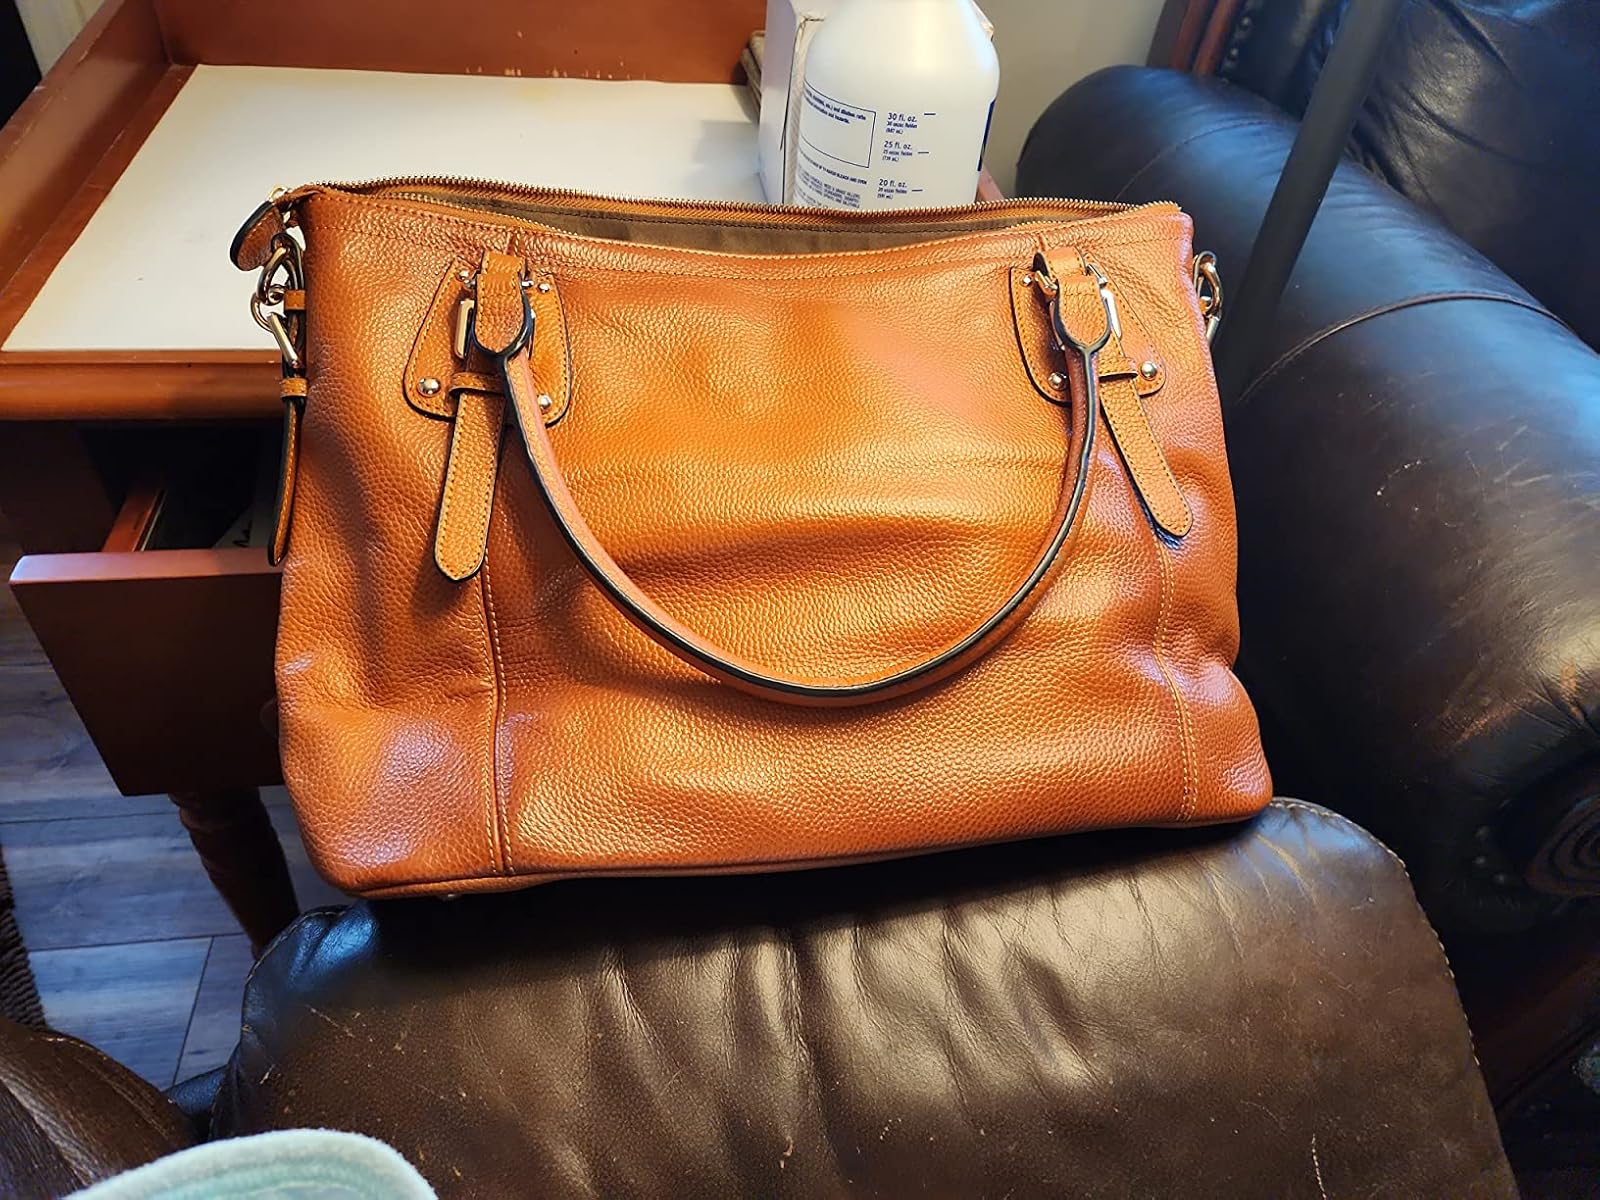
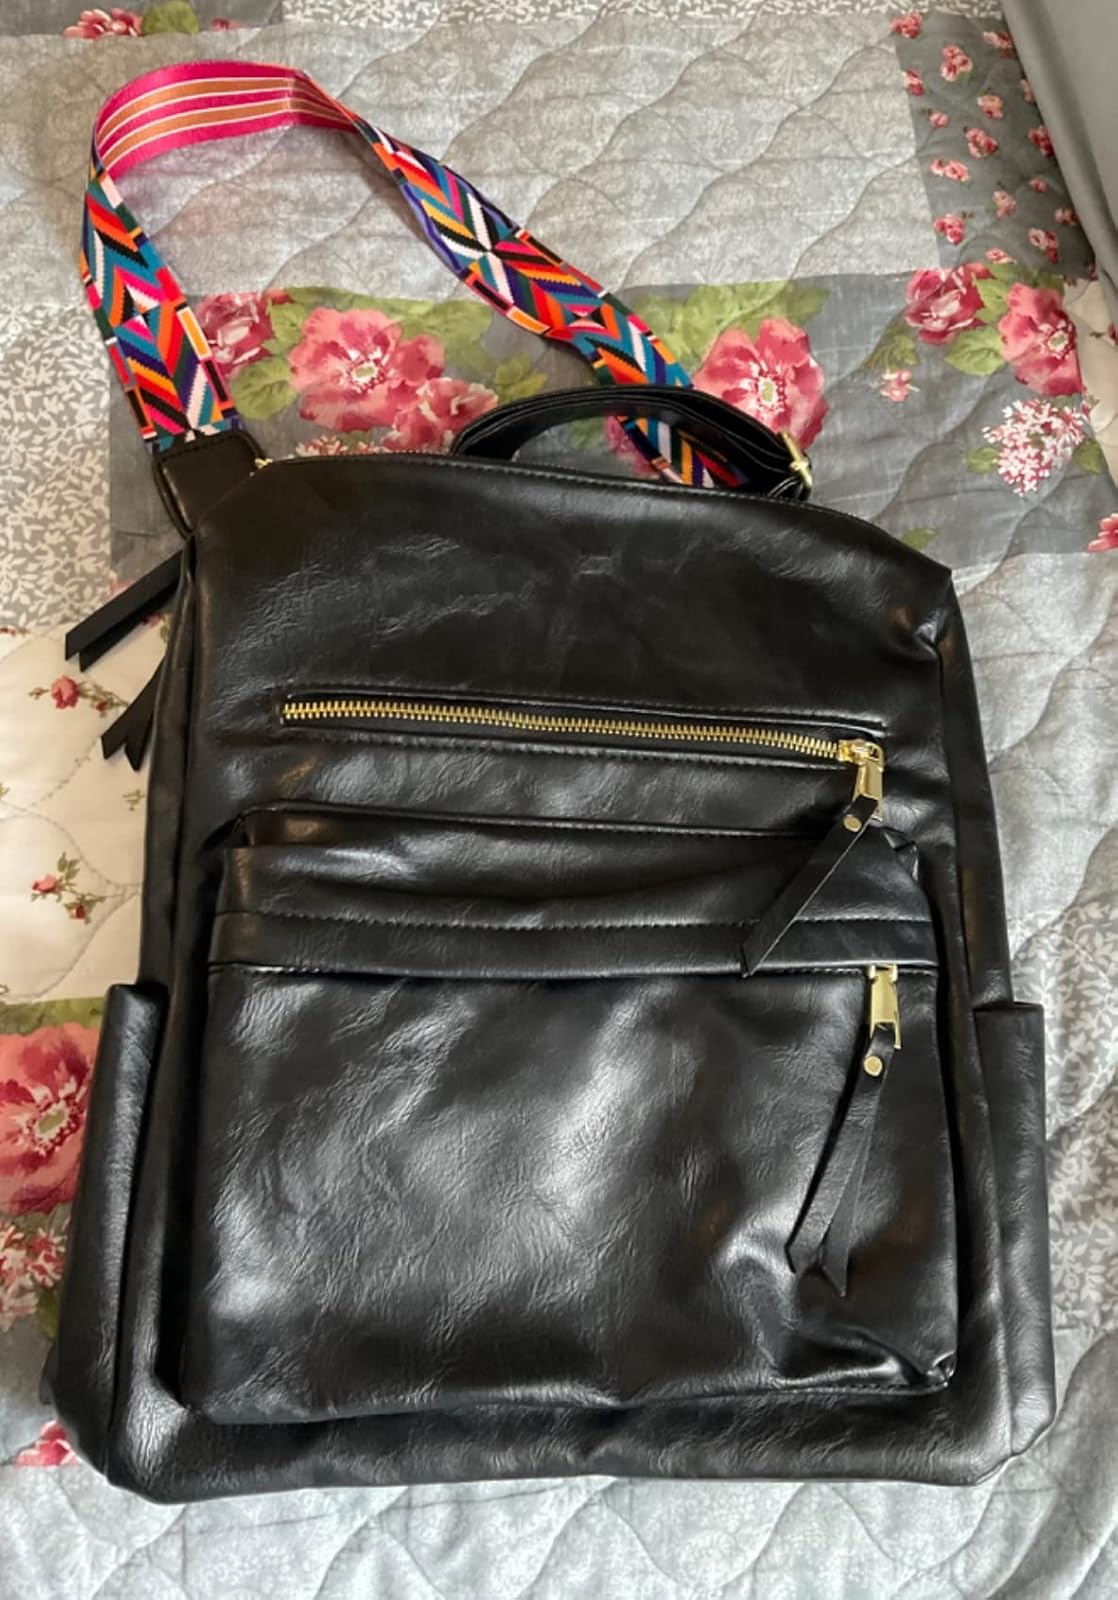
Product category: accessories_handbag
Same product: no